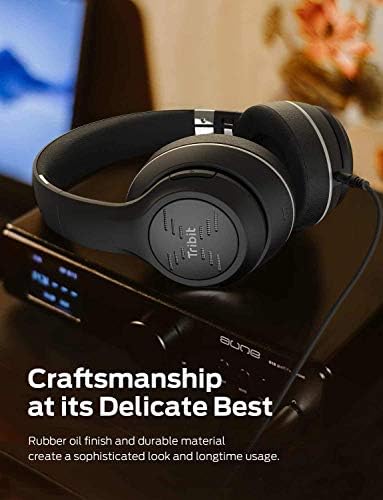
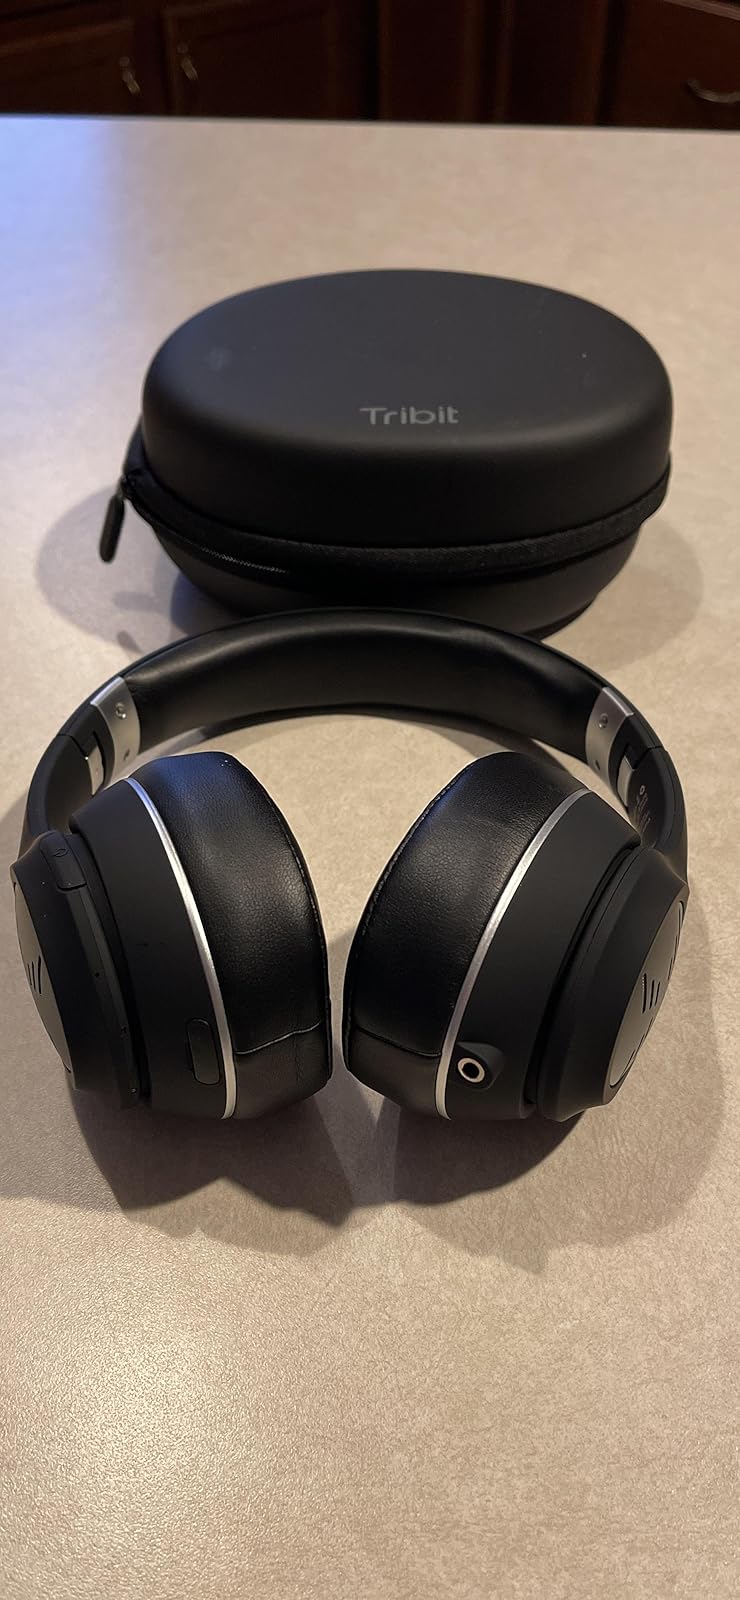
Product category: headphones
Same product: yes